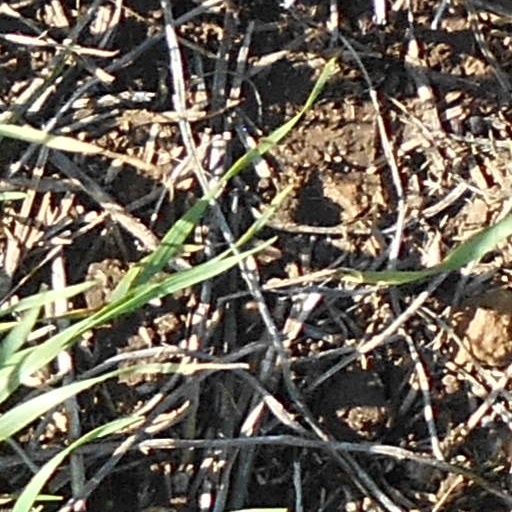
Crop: wheat